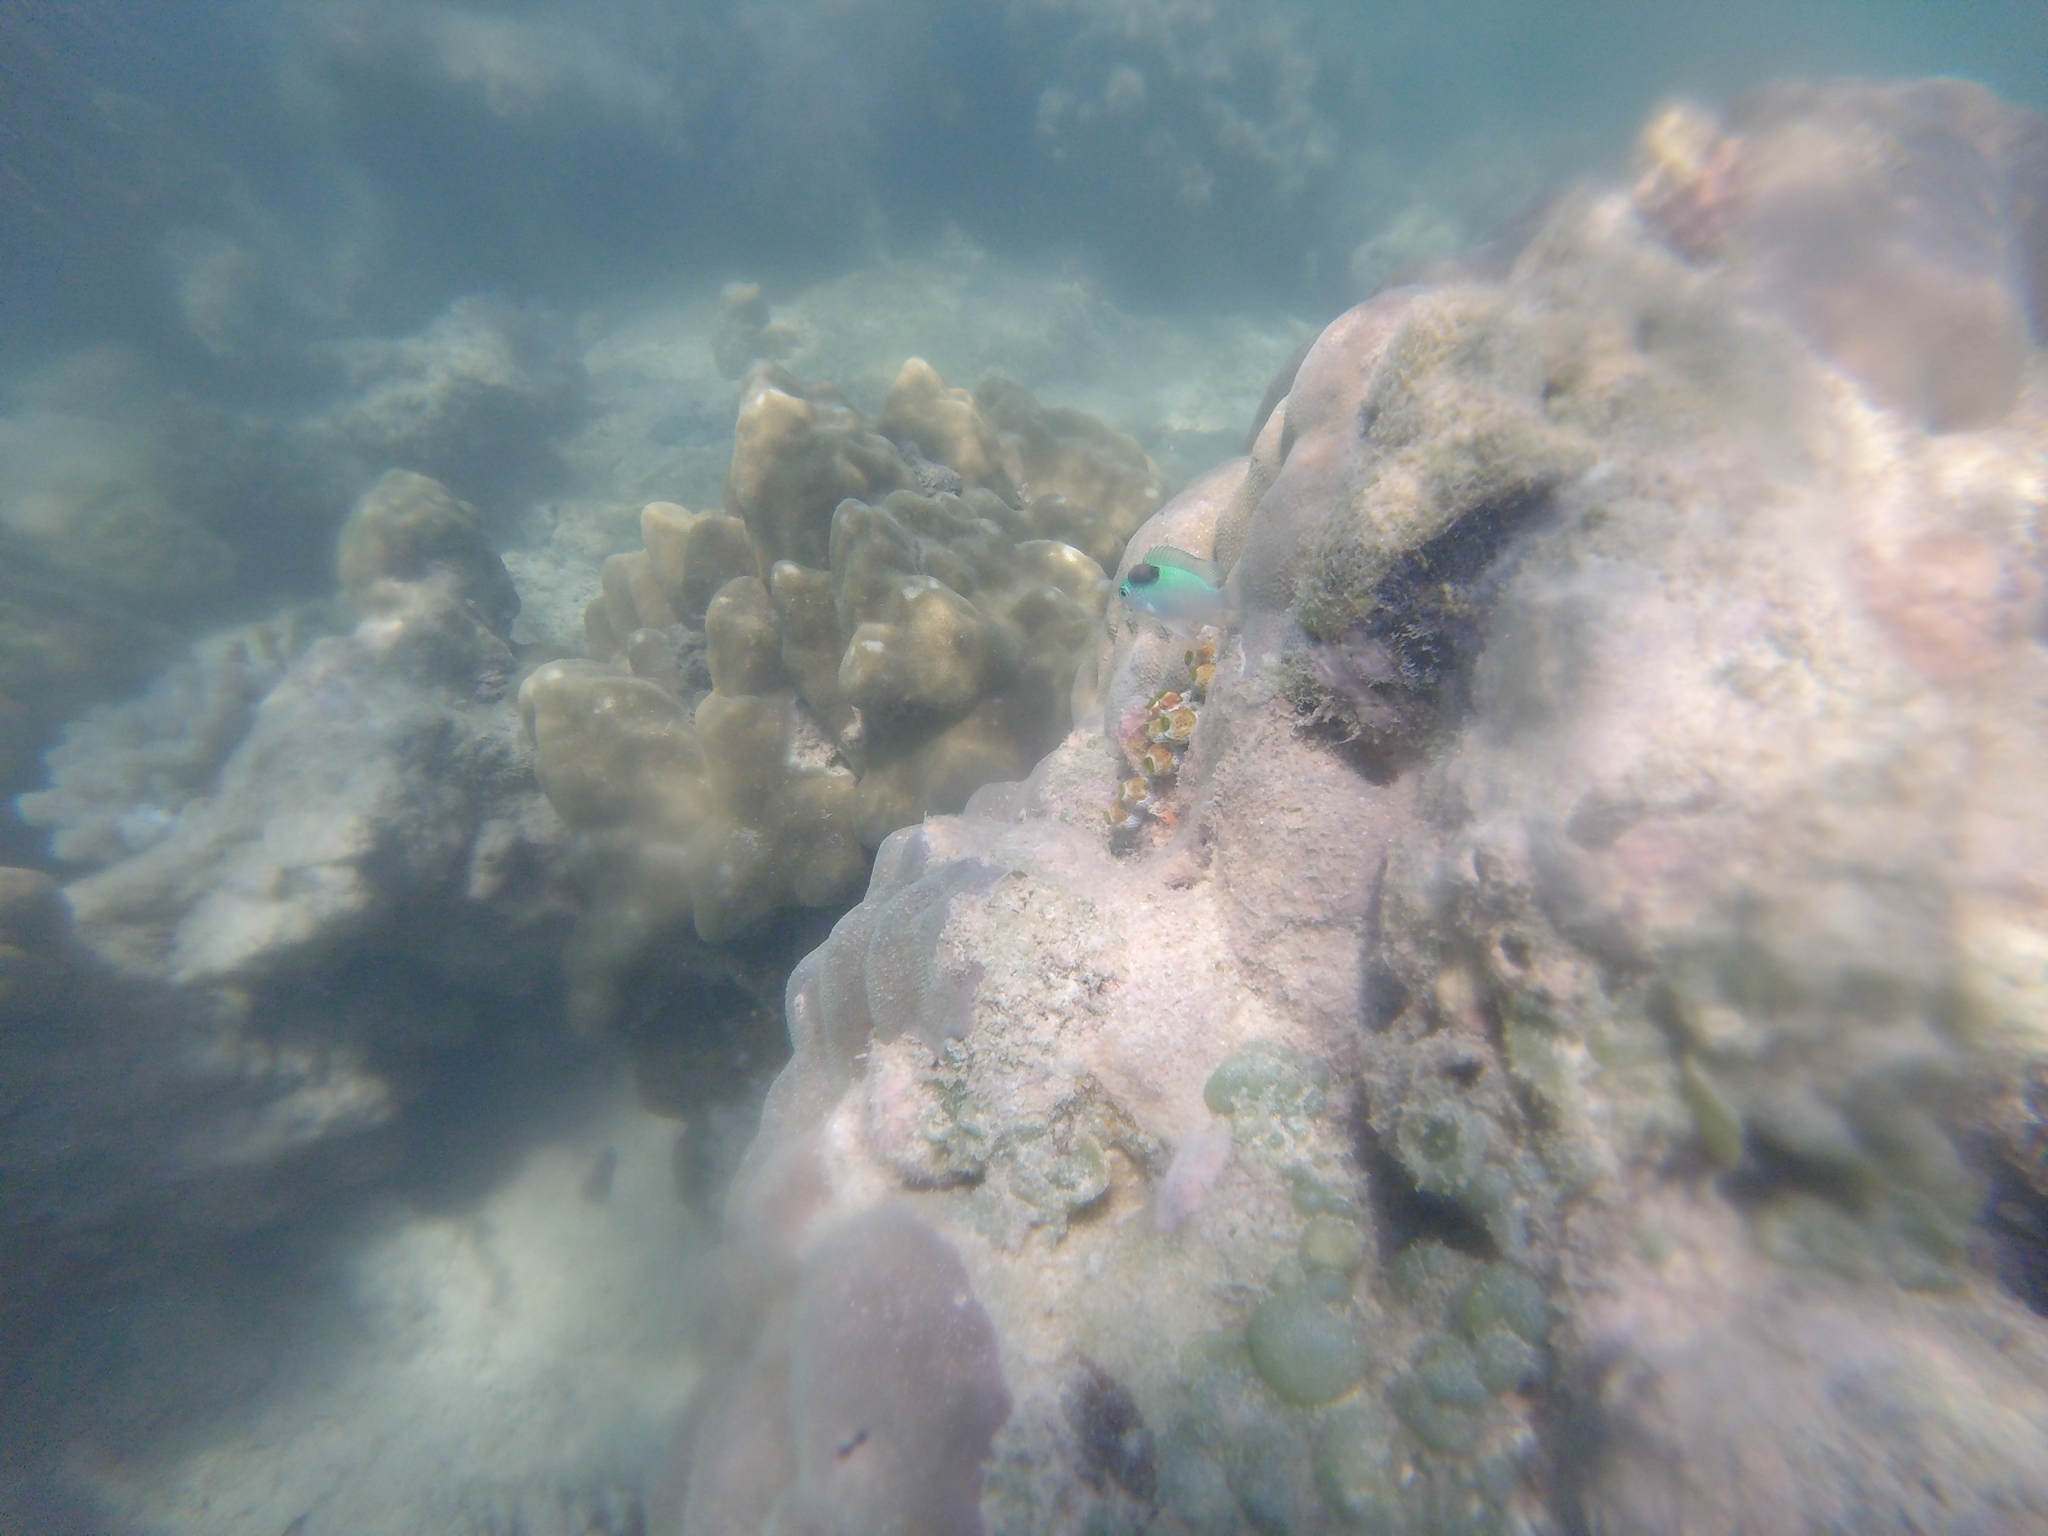
Chromis viridis (Blue-green Chromis)